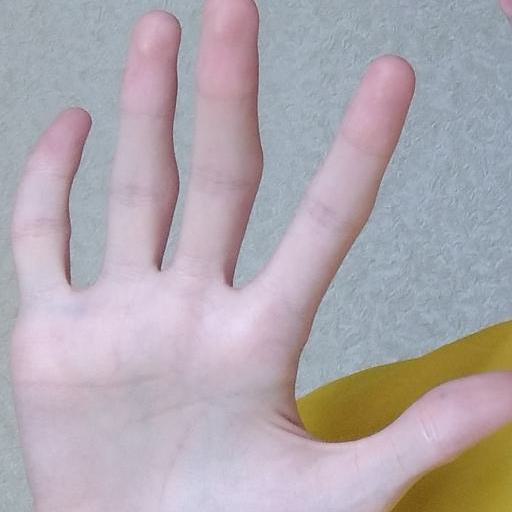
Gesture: palm